Notog railway station

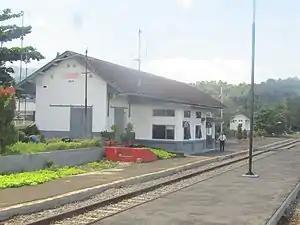
Main building of Notog Station in 2019

Notog Station (NTG) is a small railway station located in Notog, Patikraja, Banyumas Regency, Central Java, Indonesia.